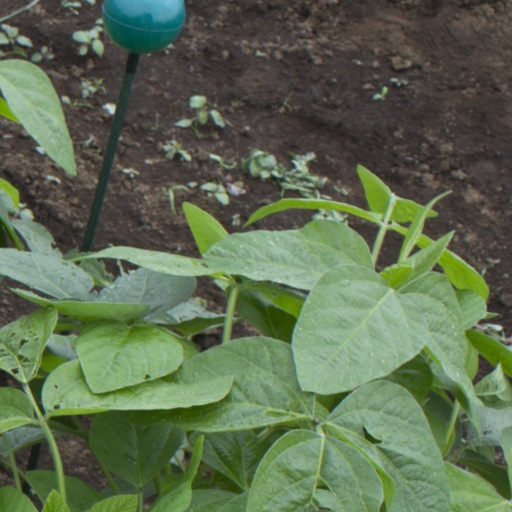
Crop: soybean